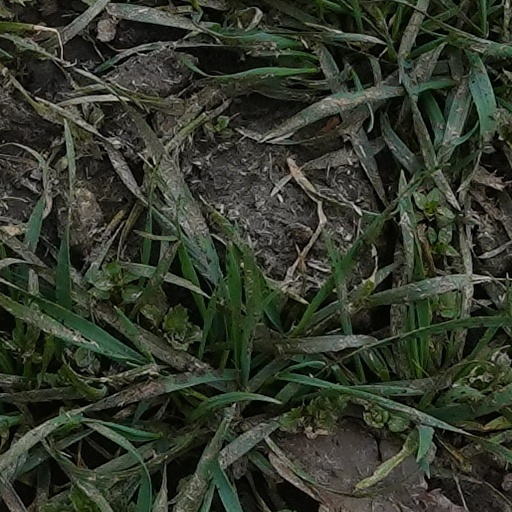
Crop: wheat